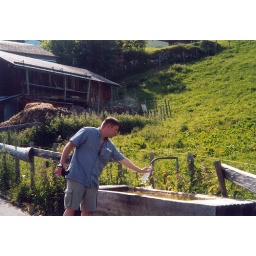
This mountain spring water in Gimmelwald was wonderful.